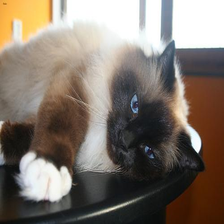
Species: cat
Breed: Birman